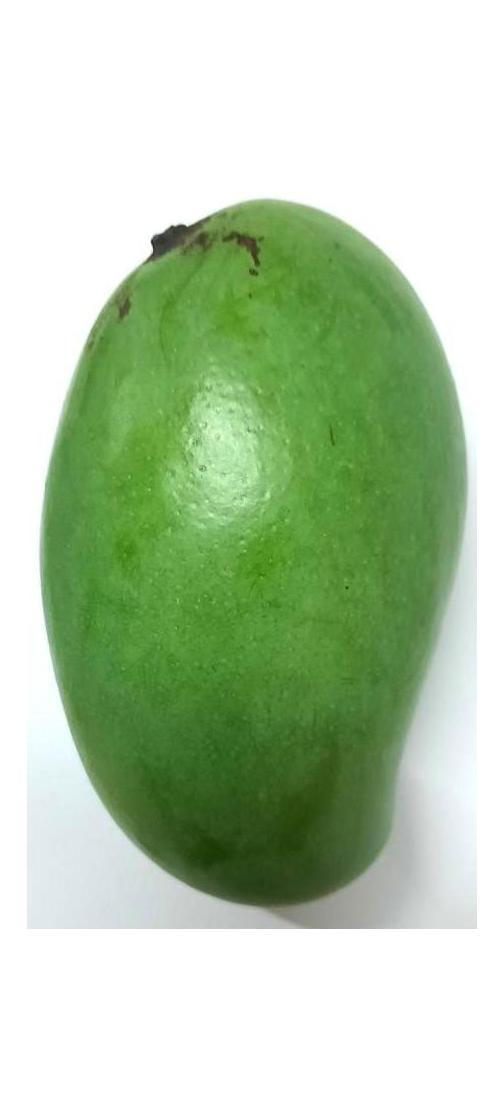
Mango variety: Amrapali